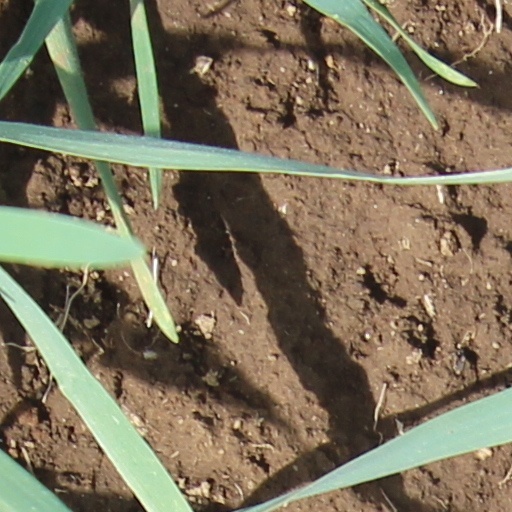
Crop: wheat